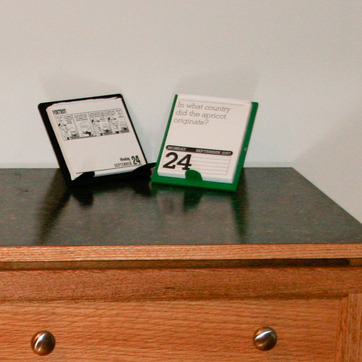
Material: plastic